N.W.A

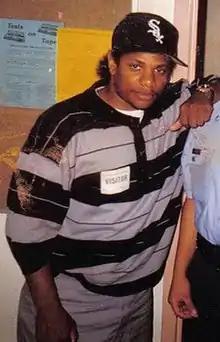
Eazy-E (pictured in 1993) feuded with the other former members of the group until his death in 1995.

1991's "Niggaz4Life" was the group's final album. After Dr. Dre, The D.O.C. and Michel'le departed from Ruthless to join Death Row Records and allegations over Eazy-E being coerced into signing away their contracts (while however retaining a portion of their publishing rights), a bitter rivalry ensued. Dr. Dre began the exchange in 1992 with Death Row's first release, "Fuck Wit Dre Day (And Everybody's Celebratin')", and its accompanying video featured a character named "Sleazy-E" (played by actor A.J. Johnson) who ran around desperately trying to get money. The insults continued on "The Chronic" with "Bitches Ain't Shit". Eazy-E responded in 1993 with the EP "It's On (Dr. Dre) 187um Killa" on the tracks "Real Muthaphuckkin G's" and "It's On".